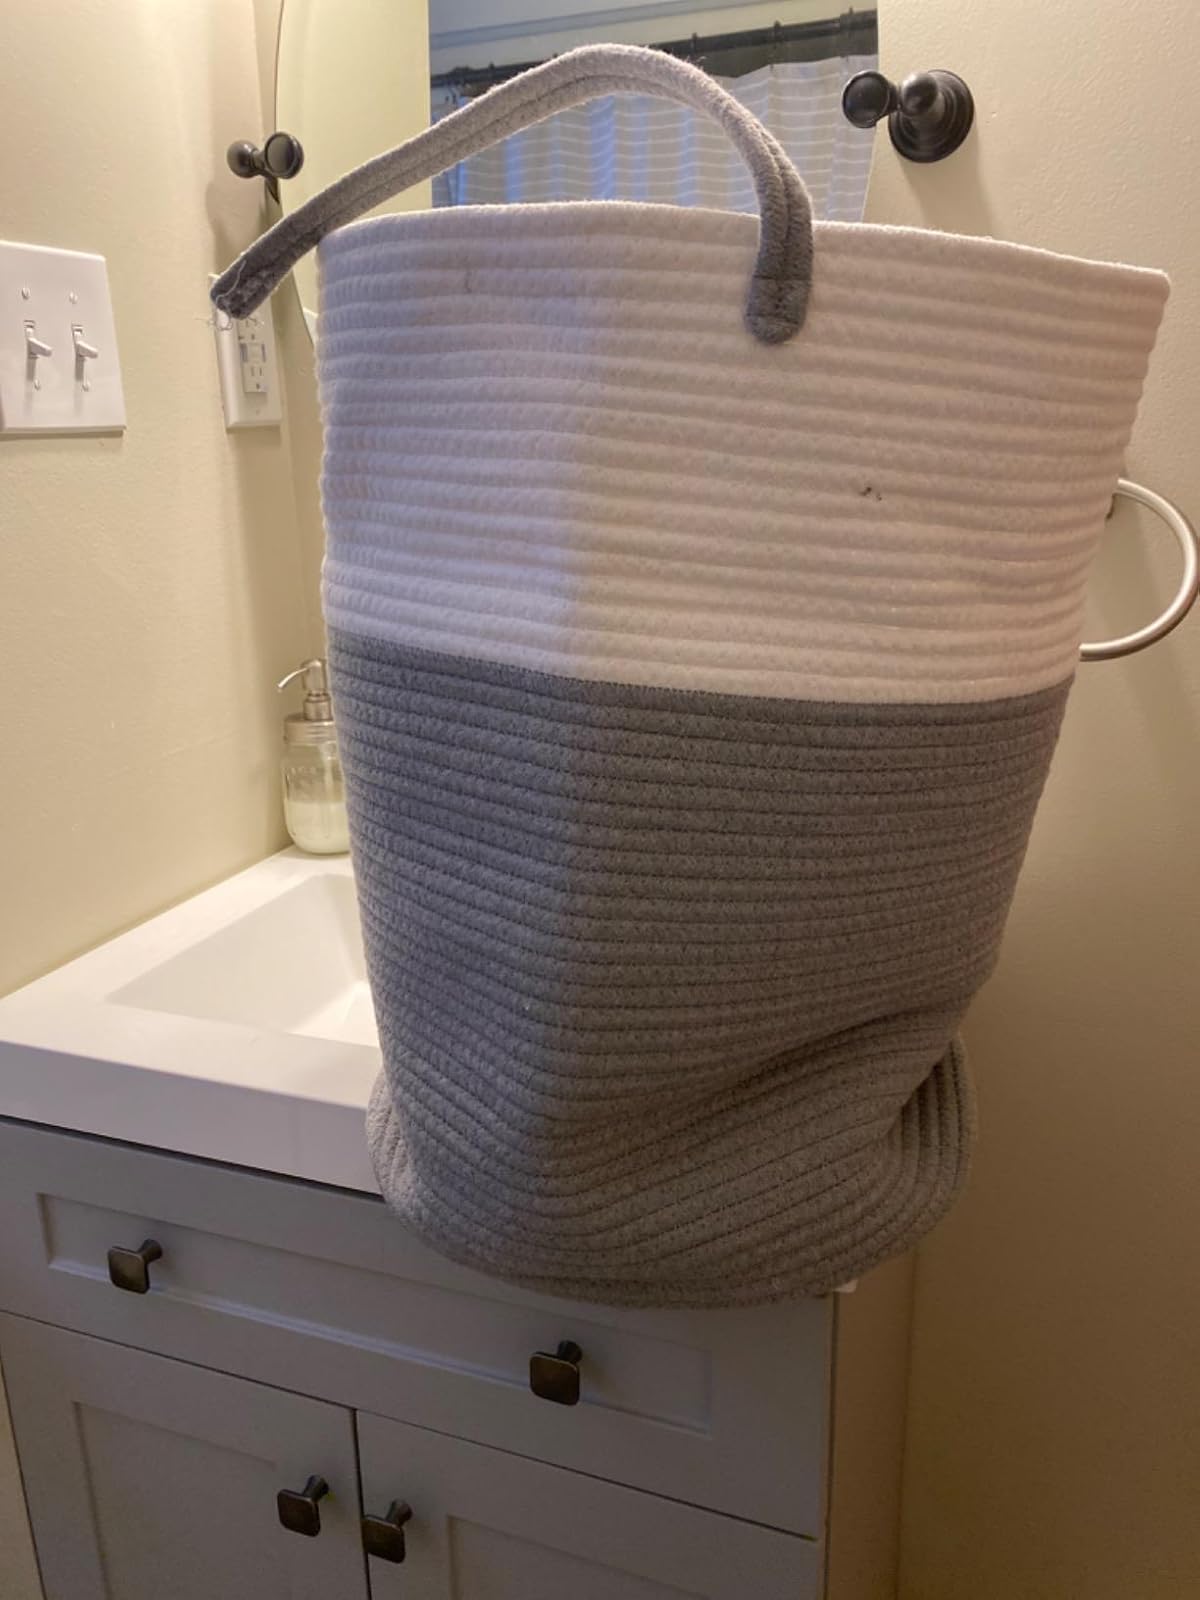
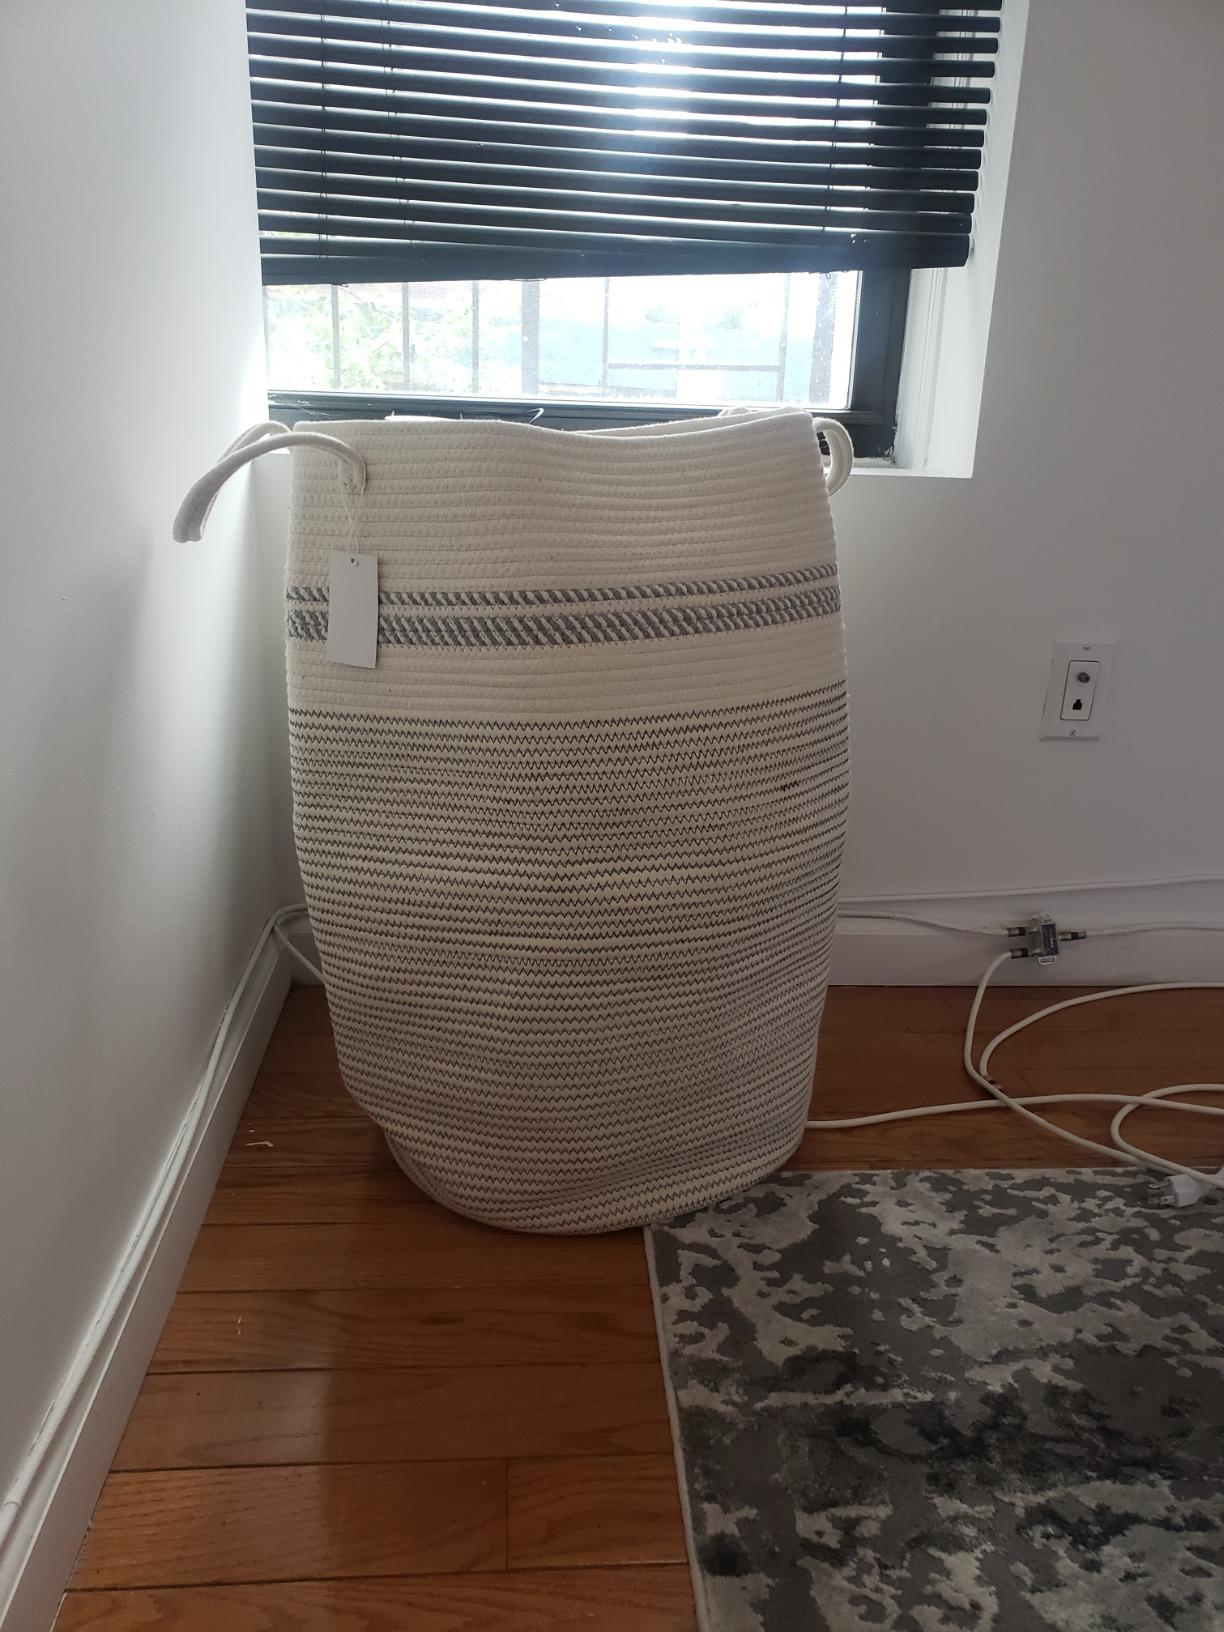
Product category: items_hamper
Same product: no